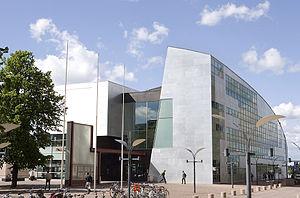
Le musée d'art contemporain Kiasma est un musée d'art contemporain situé dans le quartier de Kluuvi d'Helsinki, Finlande. Il se trouve en bordure de la place du citoyen, à proximité de la nouvelle bibliothèque centrale d'Helsinki Oodi et de la Maison de la musique.
Mannerheimintie, est l'artère principale de la capitale finlandaise Helsinki.